Spandan (JIPMER)

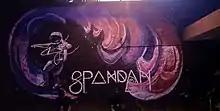
A wall painting at Spandan 2019

It is held in late August and early September, and spans 7 days. Spandan is the largest medical inter-college festival in southern India, in terms of sheer attendance. Spandan has participants from medical colleges all over India as well as from regional engineering colleges. The number of registered participants is around 5000 every year from over 70 colleges.